Widerstehe doch der Sünde, BWV 54

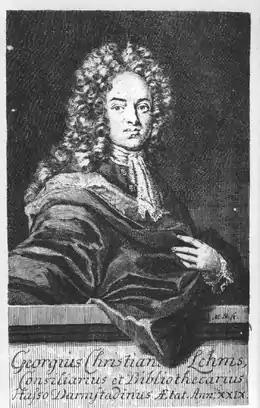
Georg Christian Lehms, copper engraving c. 1713

The first movement, "" (Just resist sin) is a da capo aria, which opens with a surprising dissonance and leaves its key of E-flat major open until a cadence in measure 8. Dürr describes it as a call to resistance and compares it to the beginning of the recitative "", a call to be ready, in the cantata for Advent "Nun komm, der Heiden Heiland", BWV 61, composed in 1714. Gardiner comments: "It is a deliberate shock tactic to rouse his